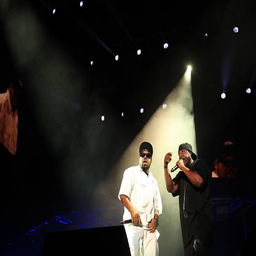
hip hop artist and gangsta rap artist perform onstage during day .